Right-hand rule

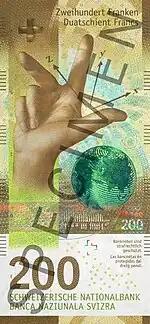
Illustration of the right-hand rule on the ninth series of the Swiss 200-francs banknote

The cross product of vectors formula_8 and formula_9 is a vector perpendicular to the plane spanned by formula_8 and formula_9 with the direction given by the right-hand rule: If you put the index of your right hand on formula_8 and the middle finger on formula_9, then the thumb points in the direction of formula_14.